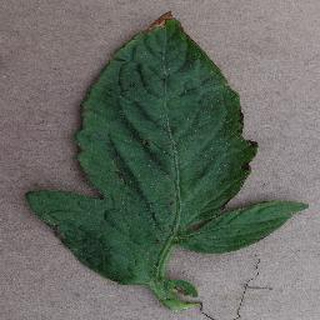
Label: tomato_bacterial_spot